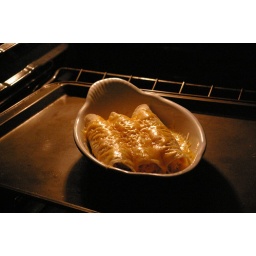
roasted chicken enchiladas in the oven